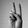
ASL letter: V